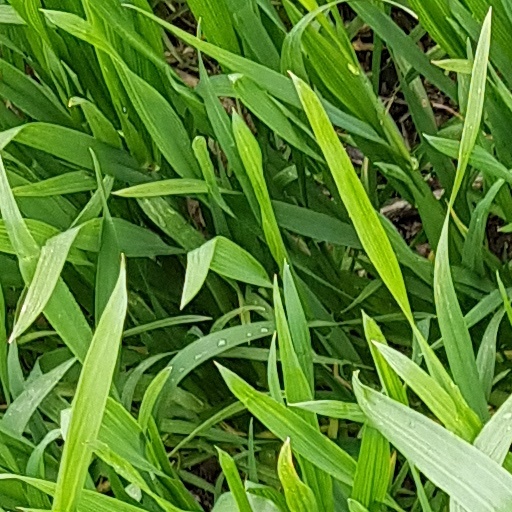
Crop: wheat